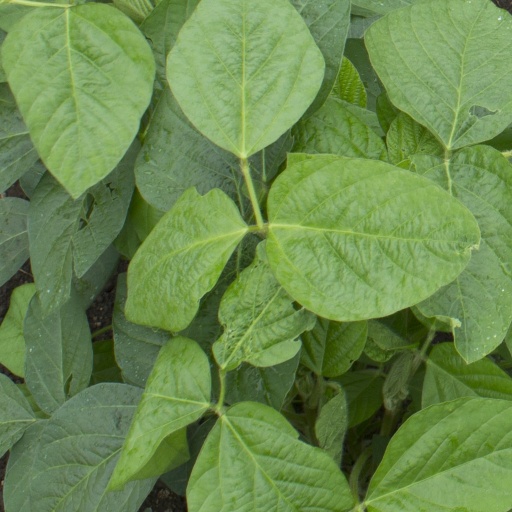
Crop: soybean